Inisheer

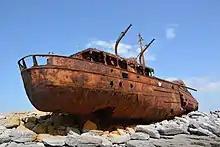
The MV "Plassy" shipwreck

The cargo vessel MV "Plassy", which was shipwrecked off Inis Oírr on 8 March 1960, has since been thrown above the high tide mark at "Carraig na Finise" on the island by strong Atlantic waves. The wreck features in the opening credits of the TV show "Father Ted". On the night of the wrecking, a young boy on the island spotted the grounded ship and ran to the village, where the alarm was raised. Approximately sixty islanders, including the Inisheer Rocket Crew, rescued the entire crew from the stricken vessel using a breeches buoy; an event captured in a pictorial display at the National Maritime Museum in Dún Laoghaire.